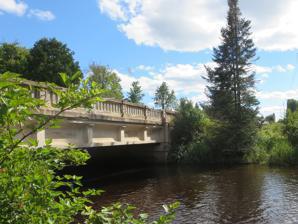
Building: County Road 557–West Branch Escanaba River Bridge
Country: United States of America
Year built: 1928
United States historic place County Road 557–West Branch Escanaba River Bridge U.S. National Register of Historic Places Show map of Michigan Show map of the United States Location County Road 557 over West Branch of Escanaba River, Wells Township, Marquette County, Michigan Coordinates 46°8′48″N 87°27′45″W / 46.14667°N 87.46250°W / 46.14667; -87.46250 Area less than 1 acre (0.40 ha) Built 1928 Built by P.J. Nickel Company Architect Michigan State Highway Department Architectural style steel stringer MPS Highway Bridges of Michigan MPS NRHP reference No. 99001529 Added to NRHP December 17, 1999 The County Road 557–West Branch Escanaba River Bridge is a bridge located on County Road 557 as it passes over the West Branch of the Escanaba River in Wells Township in Marquette County, Michigan. It was listed on the National Register of Historic Places in 1999. History In 1928, the Michigan State Highway Department determined a bridge was necessary in this location. In March, the department awarded a construction contract to the P.J. Nickel Company of Ironwood , Michigan, valued at $20,016.19. Nickel used a steel superstructure fabricated by the Massillon Bridge and Structural Company of Massillon , Ohio, to finish the bridge. The bridge construction is significant because it was one of the first truly long single-span bridges constructed in the state. Recent (at the time) improvements in I-beam fabrication allowed the construction of steel stringer bridges of extended length. Since construction, the bridge has been essentially unaltered. Description The County Road 557–West Branch Escanaba River Bridge is 75 feet (23 m) in length with a roadway width of 30.1 feet (9.2 m) and a complete structure width of 35.5 feet (10.8 m). The structure is a steel stringer bridge, constructed of rolled I-beams supported simply by straight-walled concrete abutments on each side of the river. The outside of the stringers are encased in concrete, giving the bridge the appearance af an all-concrete construction. The deck is concrete, resurfaced with asphalt. Guardrails with fluted balusters and paneled bulkheads run along each side of the bridge. See also Transport portal Engineering portal Michigan portal National Register of Historic Places portal National Register of Historic Places listings in Marquette County, Michigan References